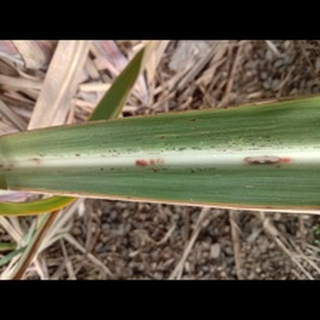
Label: sugarcane_rust